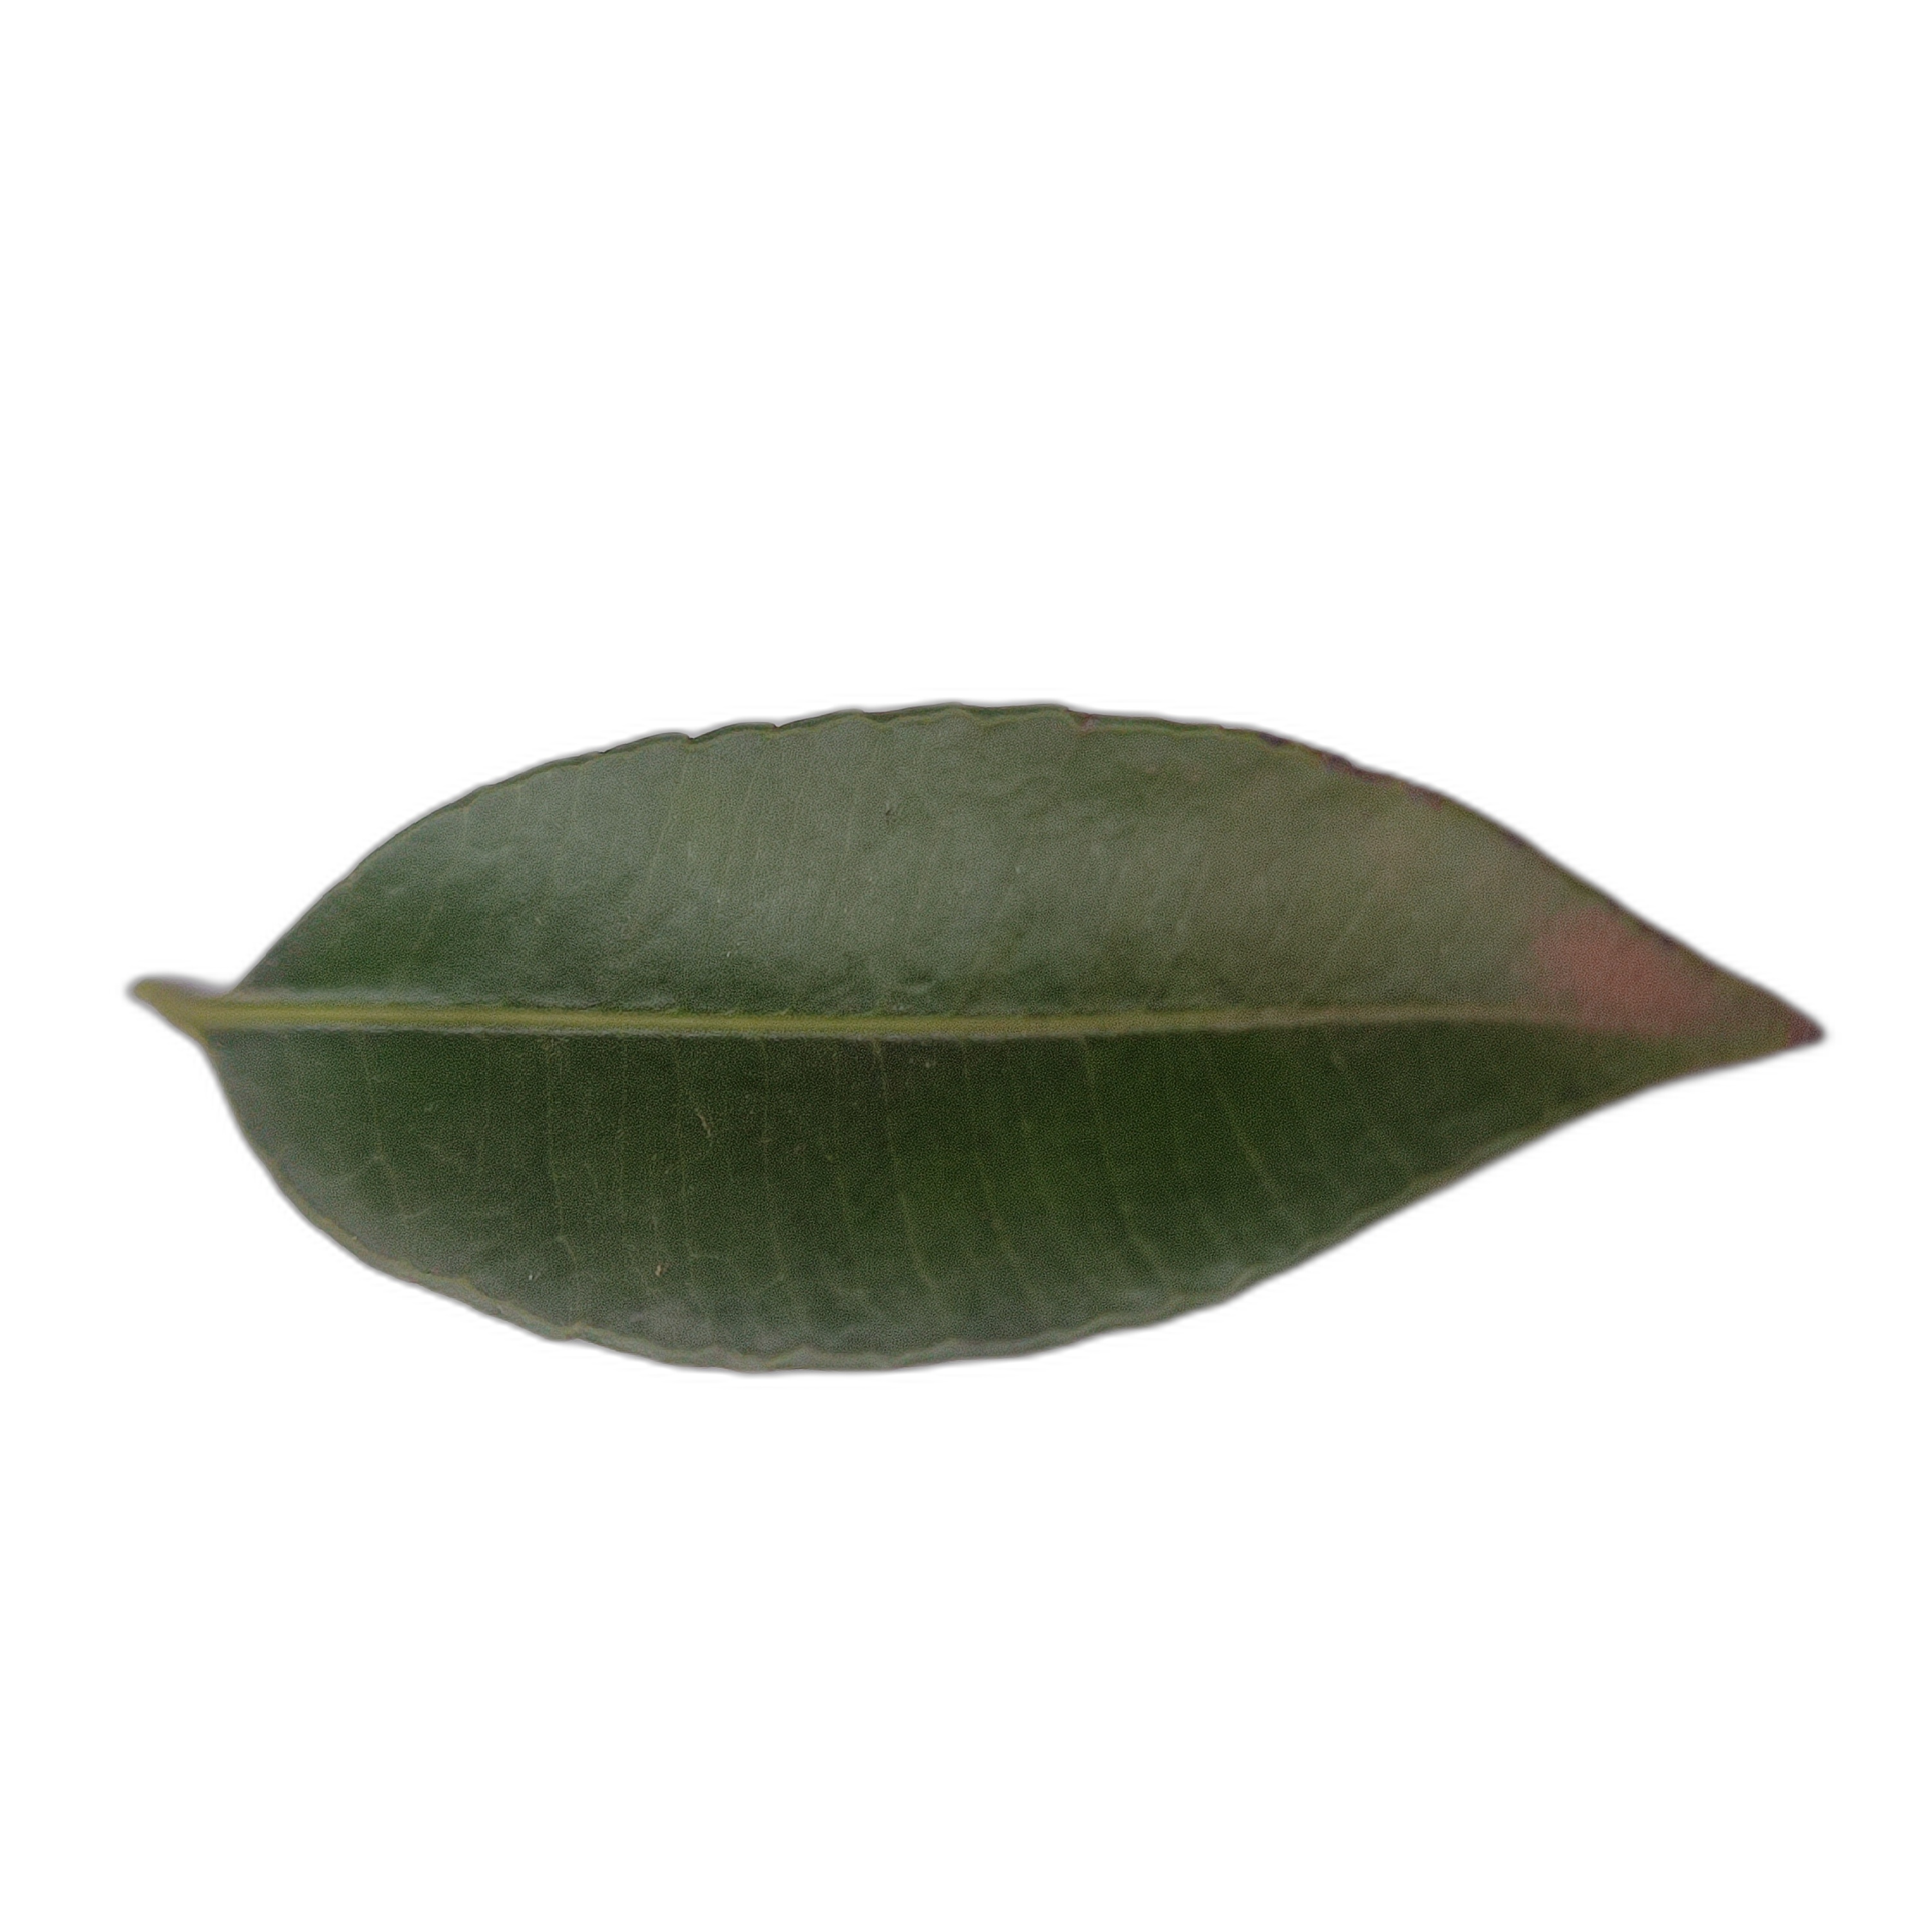
Label: healthy